John Geist and Sons Blacksmith Shop and House

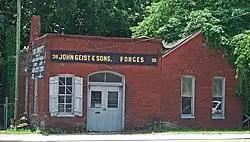
John Geist & Sons Blacksmith Shop (2010)

The John Geist and Sons Blacksmith Shop and House is a building located in Nashville, Tennessee. It was listed on the National Register of Historic Places listings in Davidson County, Tennessee (NRHP) in 1980. The business finally closed in 2006. In 2018 the building and site were developed and a restaurant opened in the blacksmith building.